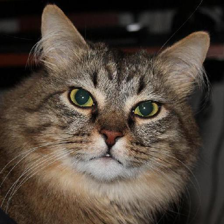
Label: animals